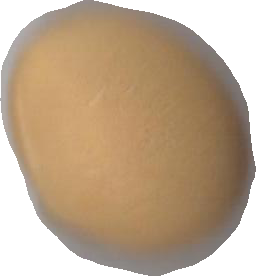
Variety: Grobogan